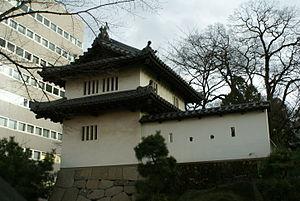
Le château de Takasaki est un château japonais situé à Takasaki au sud de la préfecture de Gunma au Japon. À la fin de l'époque d'Edo, le château de Tatebayashi héberge une branche du clan Matsudaira, daimyos du domaine de Takasaki, mais le château est gouverné par un grand nombre de clans différents tout au long de son histoire. Le château est aussi connu sous le nom Wada-jō.